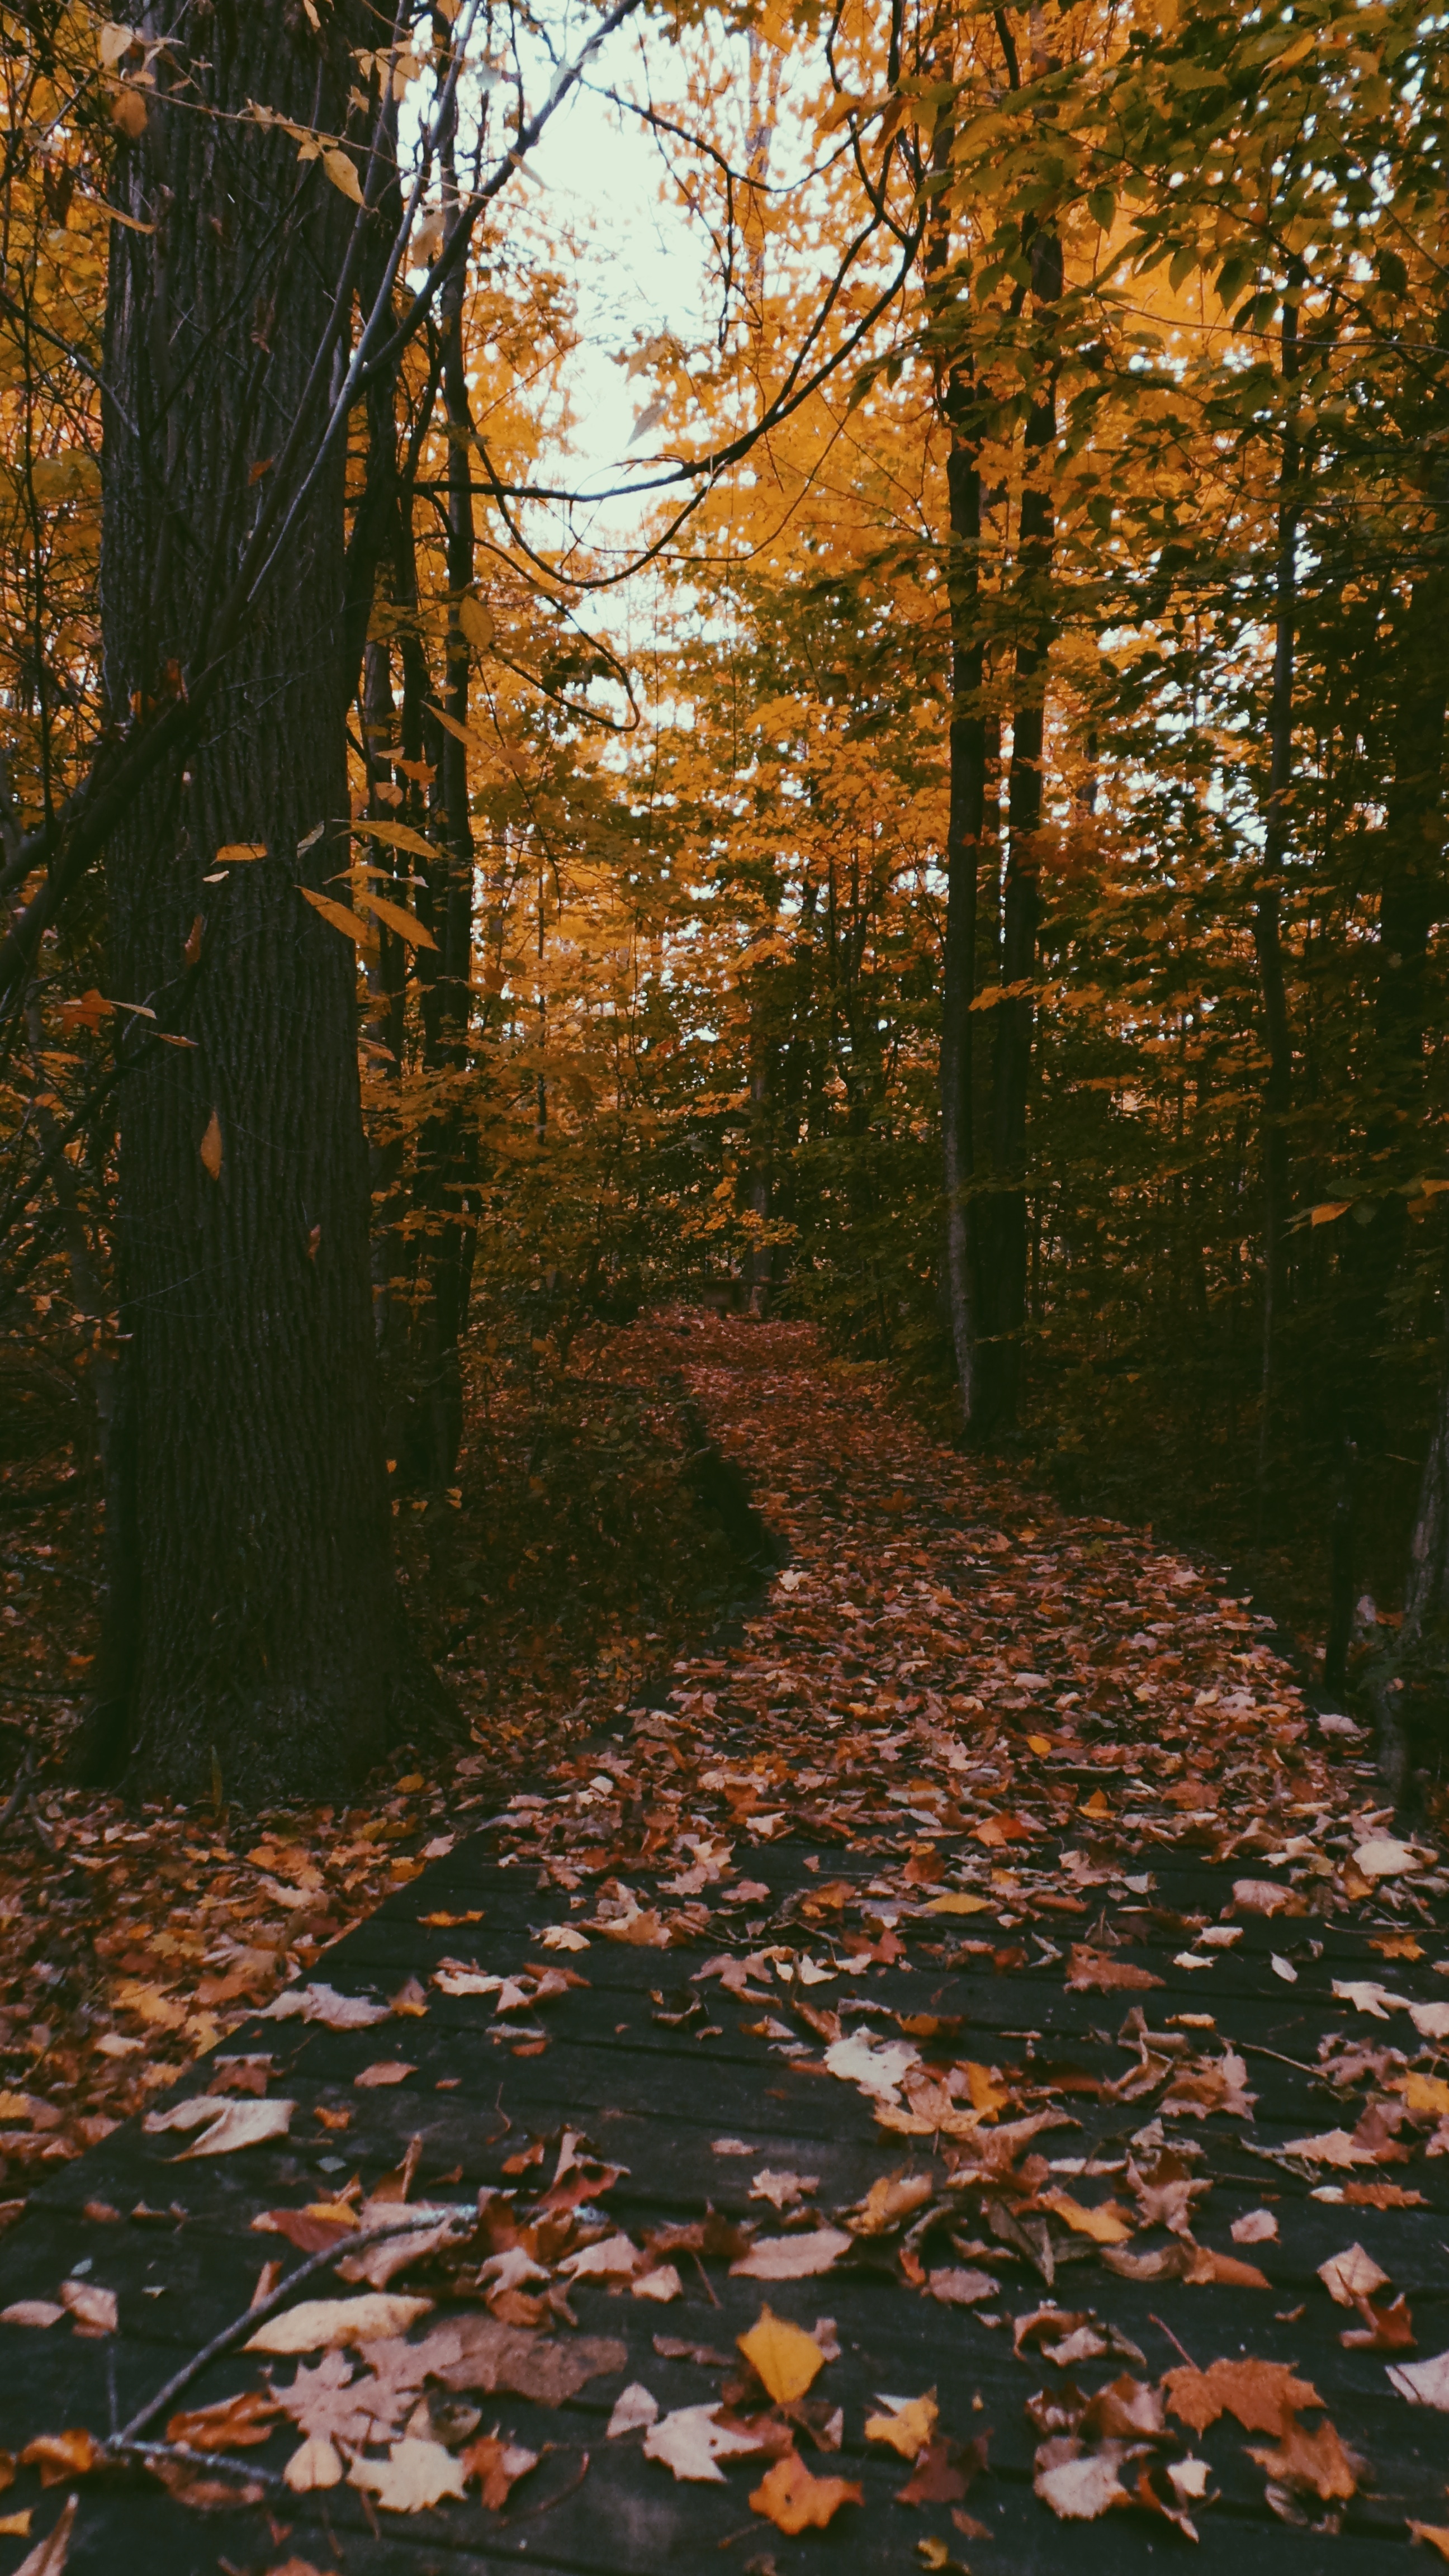
tree, nature, forest, branch, plant, sunlight, morning, leaf, reflection, autumn, season, deciduous, woodland, habitat, ecosystem, natural environment, woody plant